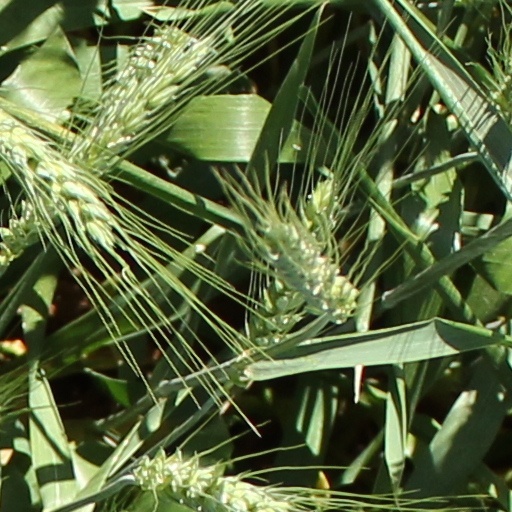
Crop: wheat